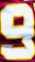
Number: 9